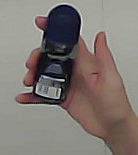
Product: nivea_rollon